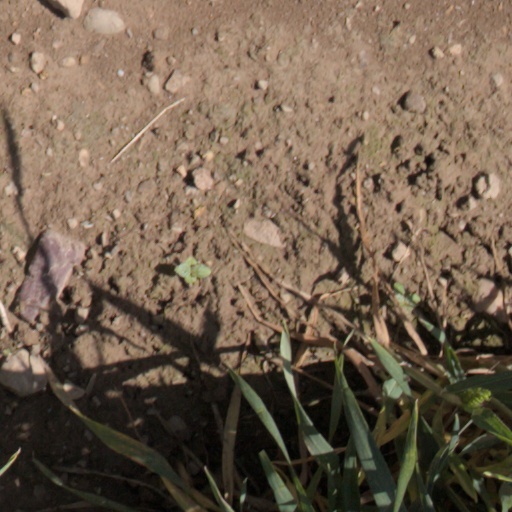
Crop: wheat